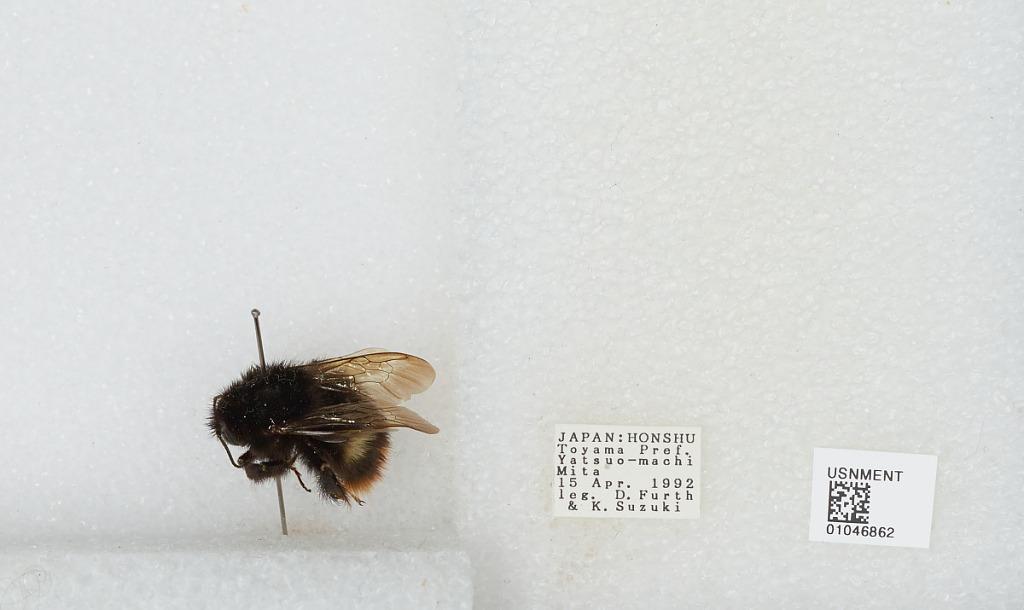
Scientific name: Bombus sp.
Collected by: K. Suzuki
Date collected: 1992-4-15
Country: Japan
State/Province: Toyama
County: Toyama-Shi
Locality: Yatsuo-machi Mita